Tanks in World War I

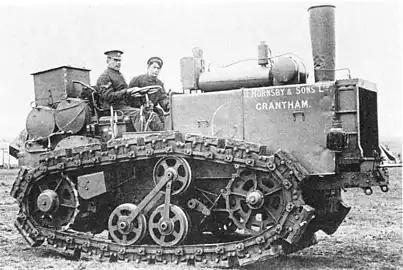
Hornsby tractor

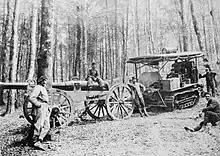
Artillery tractors (here a Holt tractor) were in use in the French Army in 1914–1915. Here, in the Vosges, spring 1915

From 1904 to 1909, David Roberts, the engineer and managing director of Hornsby & Sons of Grantham, built a series of tractors using his patented 'chain-track', which were put through their paces by the British Army, a (small) section of which wanted to evaluate artillery tractors. At one point in 1908, Major William E. Donohue of the Mechanical Transport Committee remarked to Roberts that he should design a new machine with armour that could carry its own gun. However, disheartened by years of ultimately-fruitless tinkering for the Army, Roberts did not take up the idea. In later years, he expressed regret at not having pursued it.